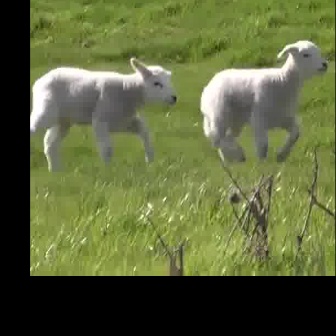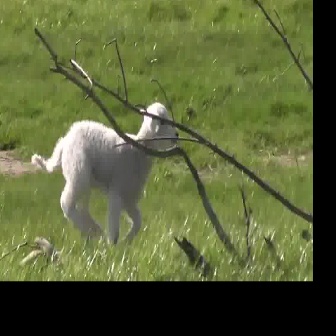
  Please identify the target specified by the bounding box [200,37,329,167] in the first image and locate it in the second image. Return the coordinates in [x_min,y_min,x_max,y_max] format.
Answer: [30,100,179,249]